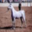
Label: horse